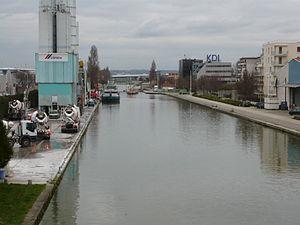
Le canal Saint-Denis vu d'Aubervilliers au Pont de Stains.
La Seine-Saint-Denis est située au nord-est de Paris. Sa superficie est de 236 km², ce qui en fait l'un des plus petits départements français. La Seine-Saint-Denis forme avec les deux autres petits départements touchant Paris la petite couronne de la région parisienne.
La Seine-Saint-Denis est un département français situé au nord-est de l'agglomération parisienne, appartenant à la petite couronne de la région Île-de-France. L'INSEE et La Poste lui attribuent le code 93.